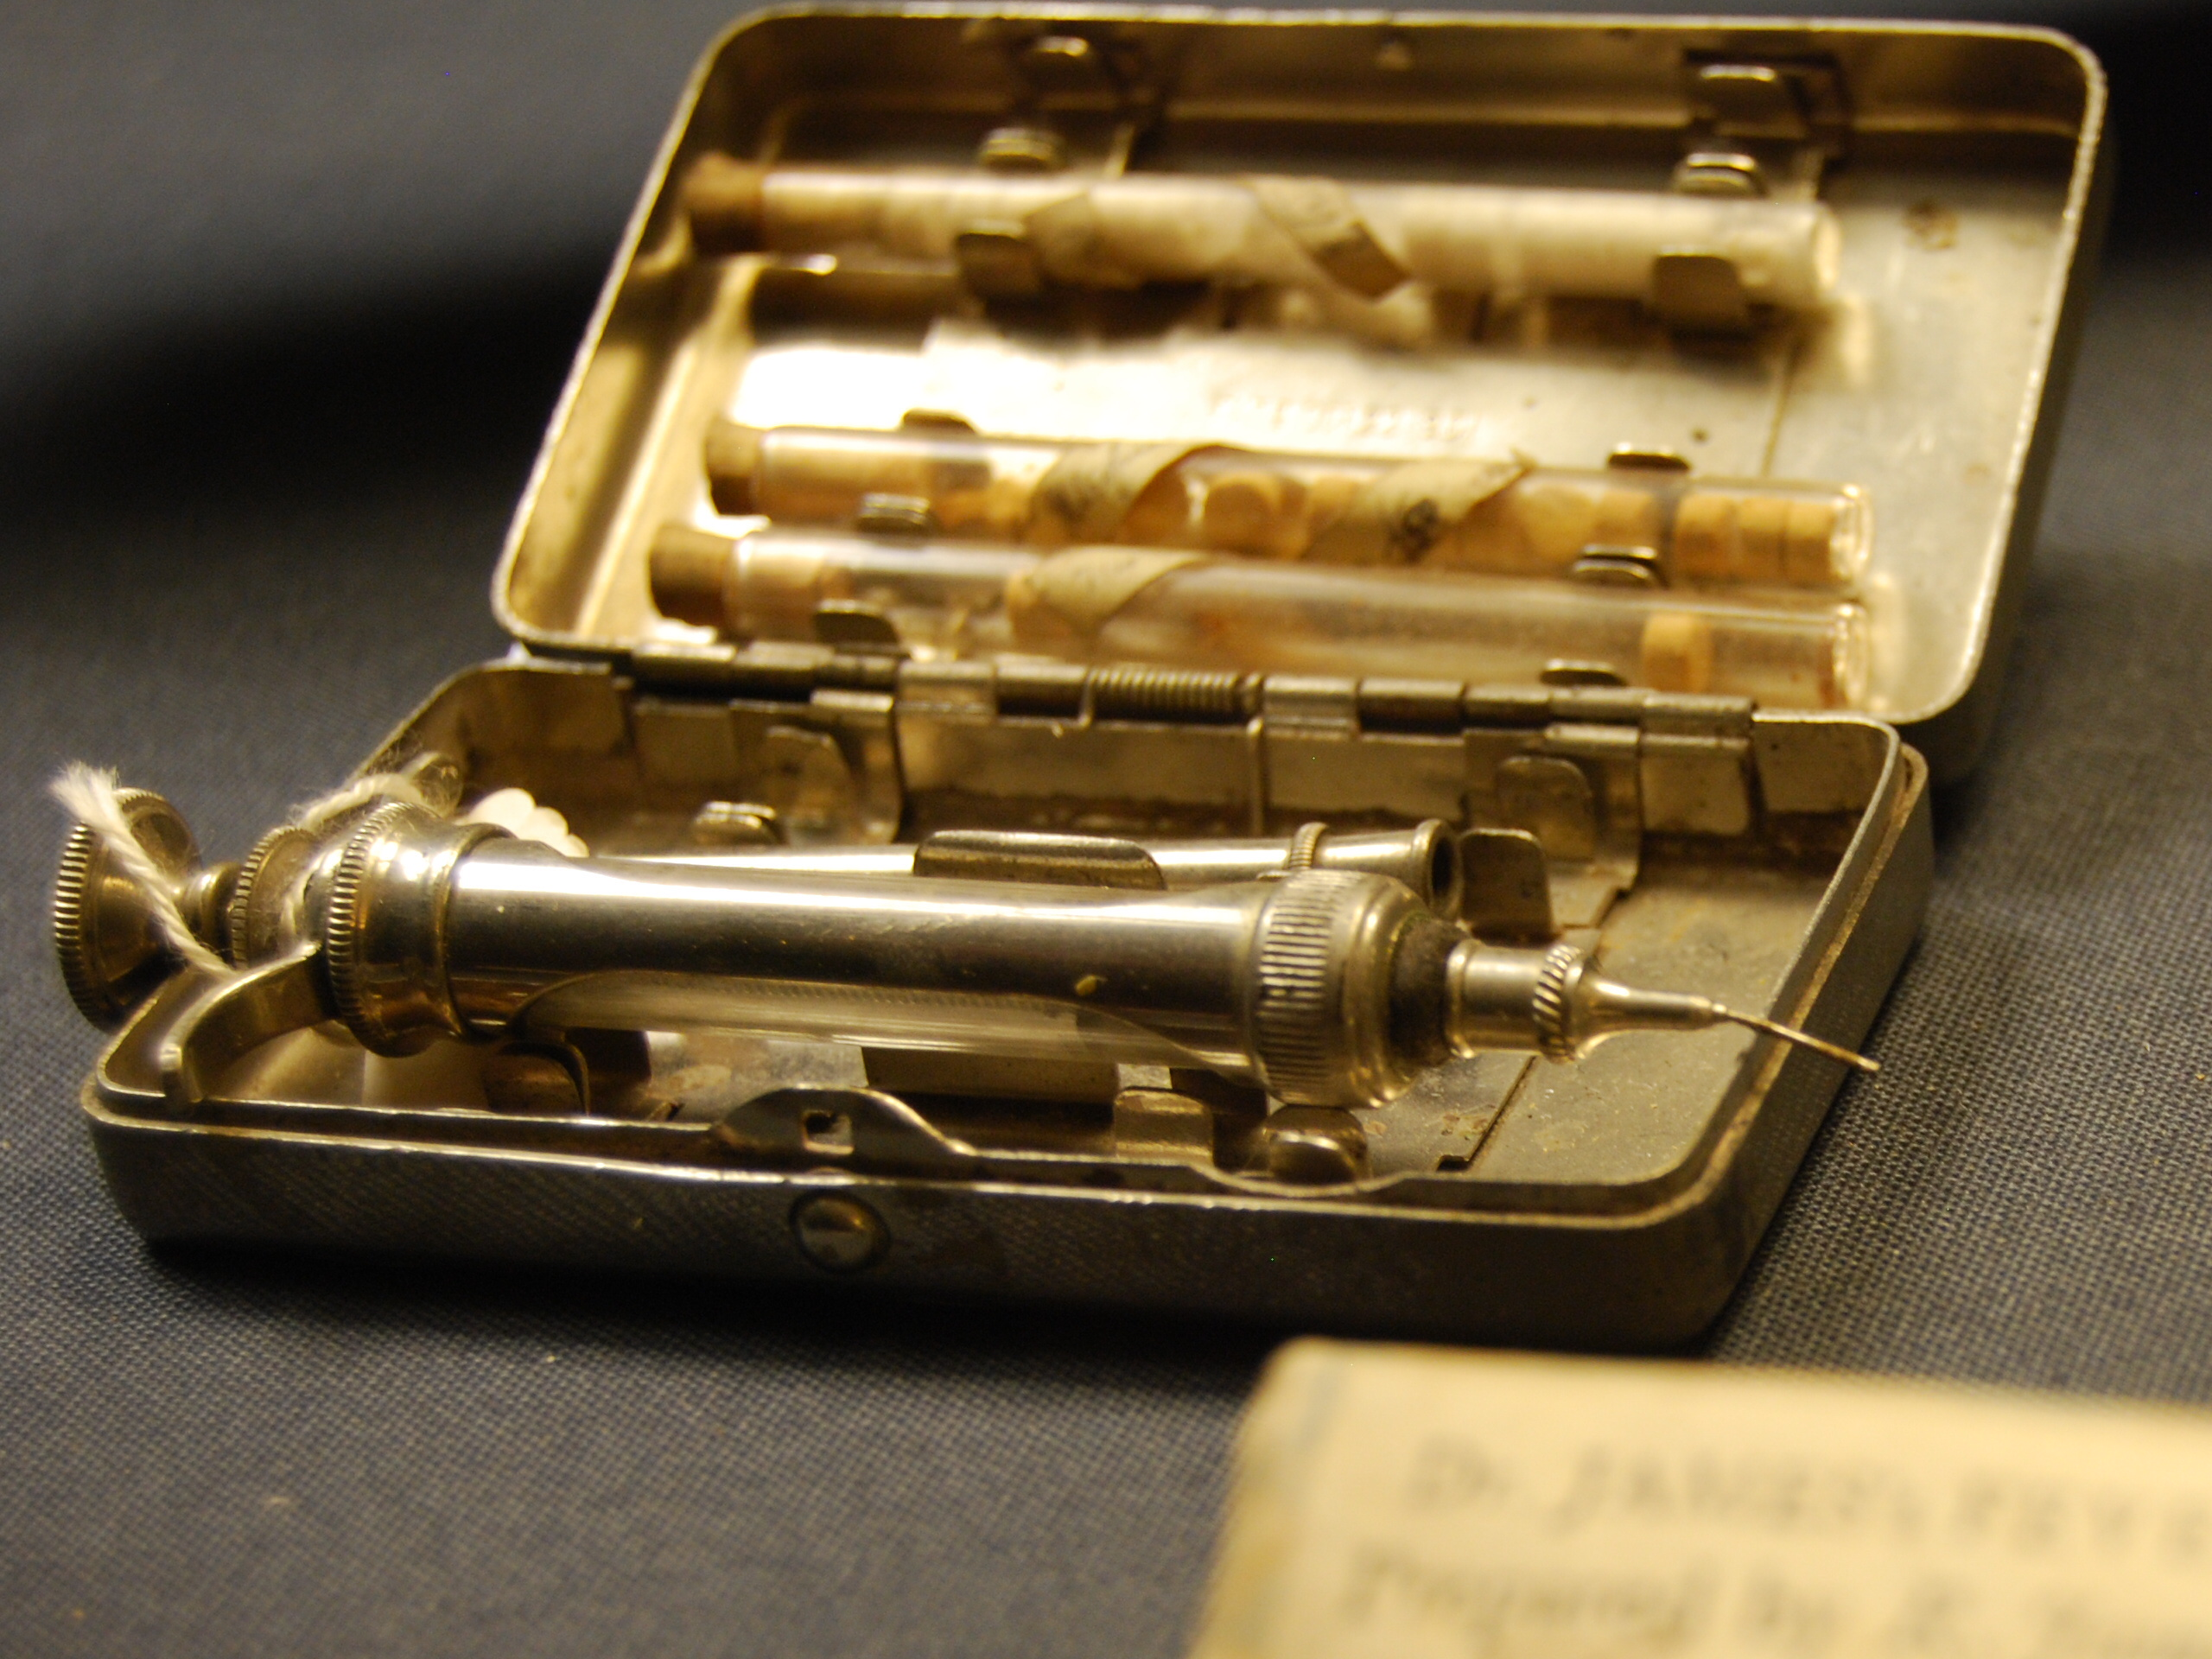
<a href="[URL] rel="noreferrer nofollow">Museum of the History of Science</a>
Specialty: medical-devices
Image credit: Mo from London, U.K.